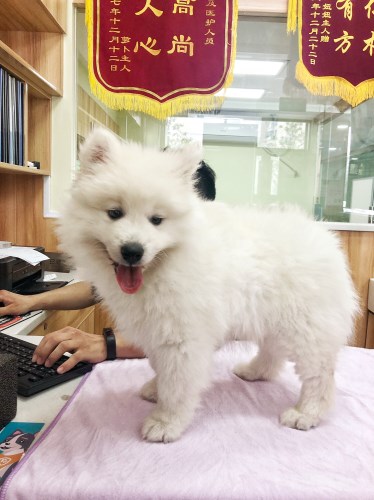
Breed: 2192-n000088-Samoyed